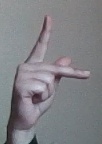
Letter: dha